Shimōsa Plateau

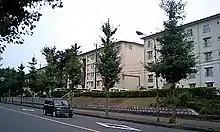
"Danchi" housing complex, Abiko

The Shimōsa Plateau remains an important economic center of Japan. Compared to the post-war period, the distribution of economic activity on the plateau has changed. Primary industry accounts for only 5% of economic activity, secondary accounted for 27%, and tertiary 68%. Tertiary industry on the plateau consists of both the service industry serving the densely populated areas of northern Chiba Prefecture, as well as the extensive logistics network connecting the Keiyō Industrial Zone and Narita International Airport with other areas of Japan. While agriculture accounts for a small part of the overall economy on the Shimōsa Plateau, the northern and eastern area of the plateau is a large producer of vegetables for the Tokyo Metropolitan Region. The flat, eastern part of the Shimōsa Plateau continues to support rice production.